Seizure of power (Cultural Revolution)

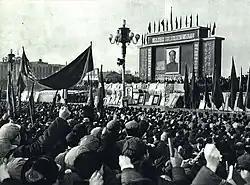
The rally of power-seizure movement in Shanxi, China (April 1967).

The seizure of power, or power-seizure movement during the Cultural Revolution was a series of events led by the "rebel groups", attempting to grab power from the local governments in China and local branches of the Chinese Communist Party (CCP). The seizure of power began in the "January Storm" of Shanghai in 1967, and rapidly spread to other areas of China. The power seizure usually culminated in the establishment of local revolutionary committees, which replaced the original governments as well as communist party branches, and wielded enormous power that often caused much chaos in Chinese society.